SPECTRE

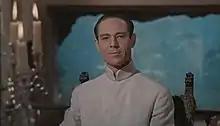
Dr. No with his aquarium in the background.

In the James Bond novels, SPECTRE is an organised crime enterprise led by Ernst Stavro Blofeld. The organisation's executive consists of 21 individuals, 18 of whom handle day-to-day affairs. Members are drawn in groups of three from six of the world's most notorious organisations — the Nazi German Gestapo, the Soviet SMERSH, Yugoslav Marshal Josip Broz Tito's OZNA, the Italian Mafia, the French-Corsican Unione Corse, and KRYSTAL, a massive Turkish heroin-smuggling operation. Coincidentally, the three from KRYSTAL are all former members of RAHIR, an intelligence agency previously run by Blofeld. The remaining three members are Blofeld himself and two scientific/technical experts who make their debut in the ninth Bond novel, "Thunderball" (1961). When Ian Fleming was writing the novel in 1959, he believed that the Cold War might end during the two years it would take to produce the film, and he came to the conclusion that the inclusion of a contemporary political villain would leave the film looking dated. Therefore, he thought it better to create a politically neutral enemy for Bond. Fleming's SPECTRE has elements inspired by mafia syndicates and organised crime rings that were actively hunted by law enforcement in the 1950s. The strict codes of loyalty and silence, and the hard retributions that followed violations, were hallmarks of American gangster rings, the Italian Mafia, the Russian mafia, the Unione Corse, the Chinese Tongs and Triads, and the Japanese Yakuza and Black Dragon Society. During the events of "Thunderball", SPECTRE successfully hijacked two nuclear warheads for ransom.